1937–38 Gauliga Bayern

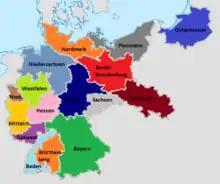
The initial 16 districts of the Gauliga with "Bayern" in green

The 1937–38 Gauliga Bayern was the fifth season of the league, one of the 16 Gauligas in Germany at the time. It was the first tier of the football league system in Bavaria (German:"Bayern") from 1933 to 1945.